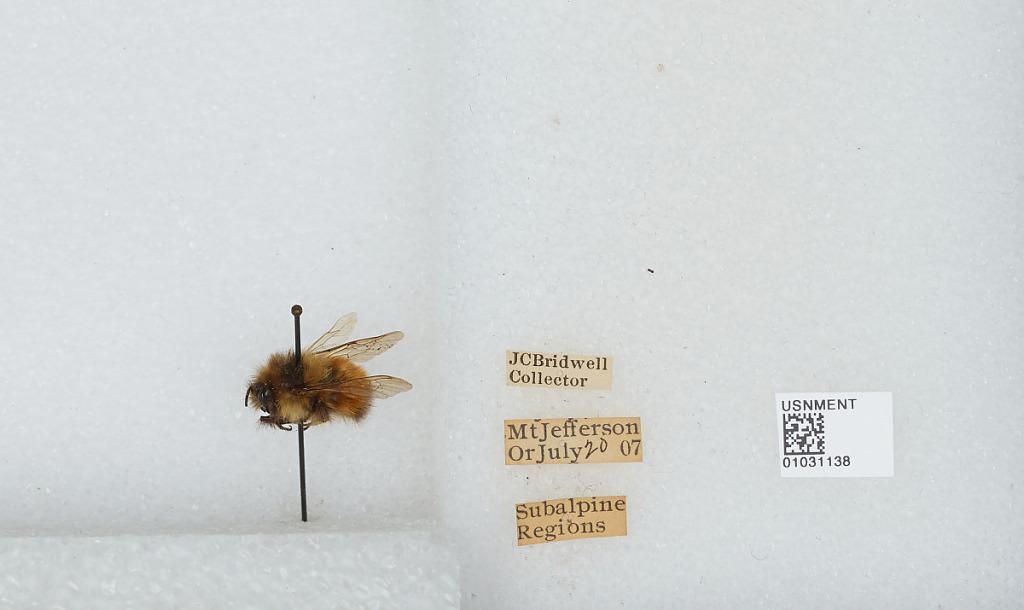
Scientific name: Bombus (Pyrobombus) melanopygus Nylander
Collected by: J. Bridwell
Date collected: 1907-7-20
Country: United States
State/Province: Oregon
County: Linn
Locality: Mount Jefferson
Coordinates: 44.6742, -121.799